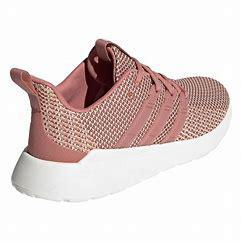
Brand: Adidas
Model: Questar Flow